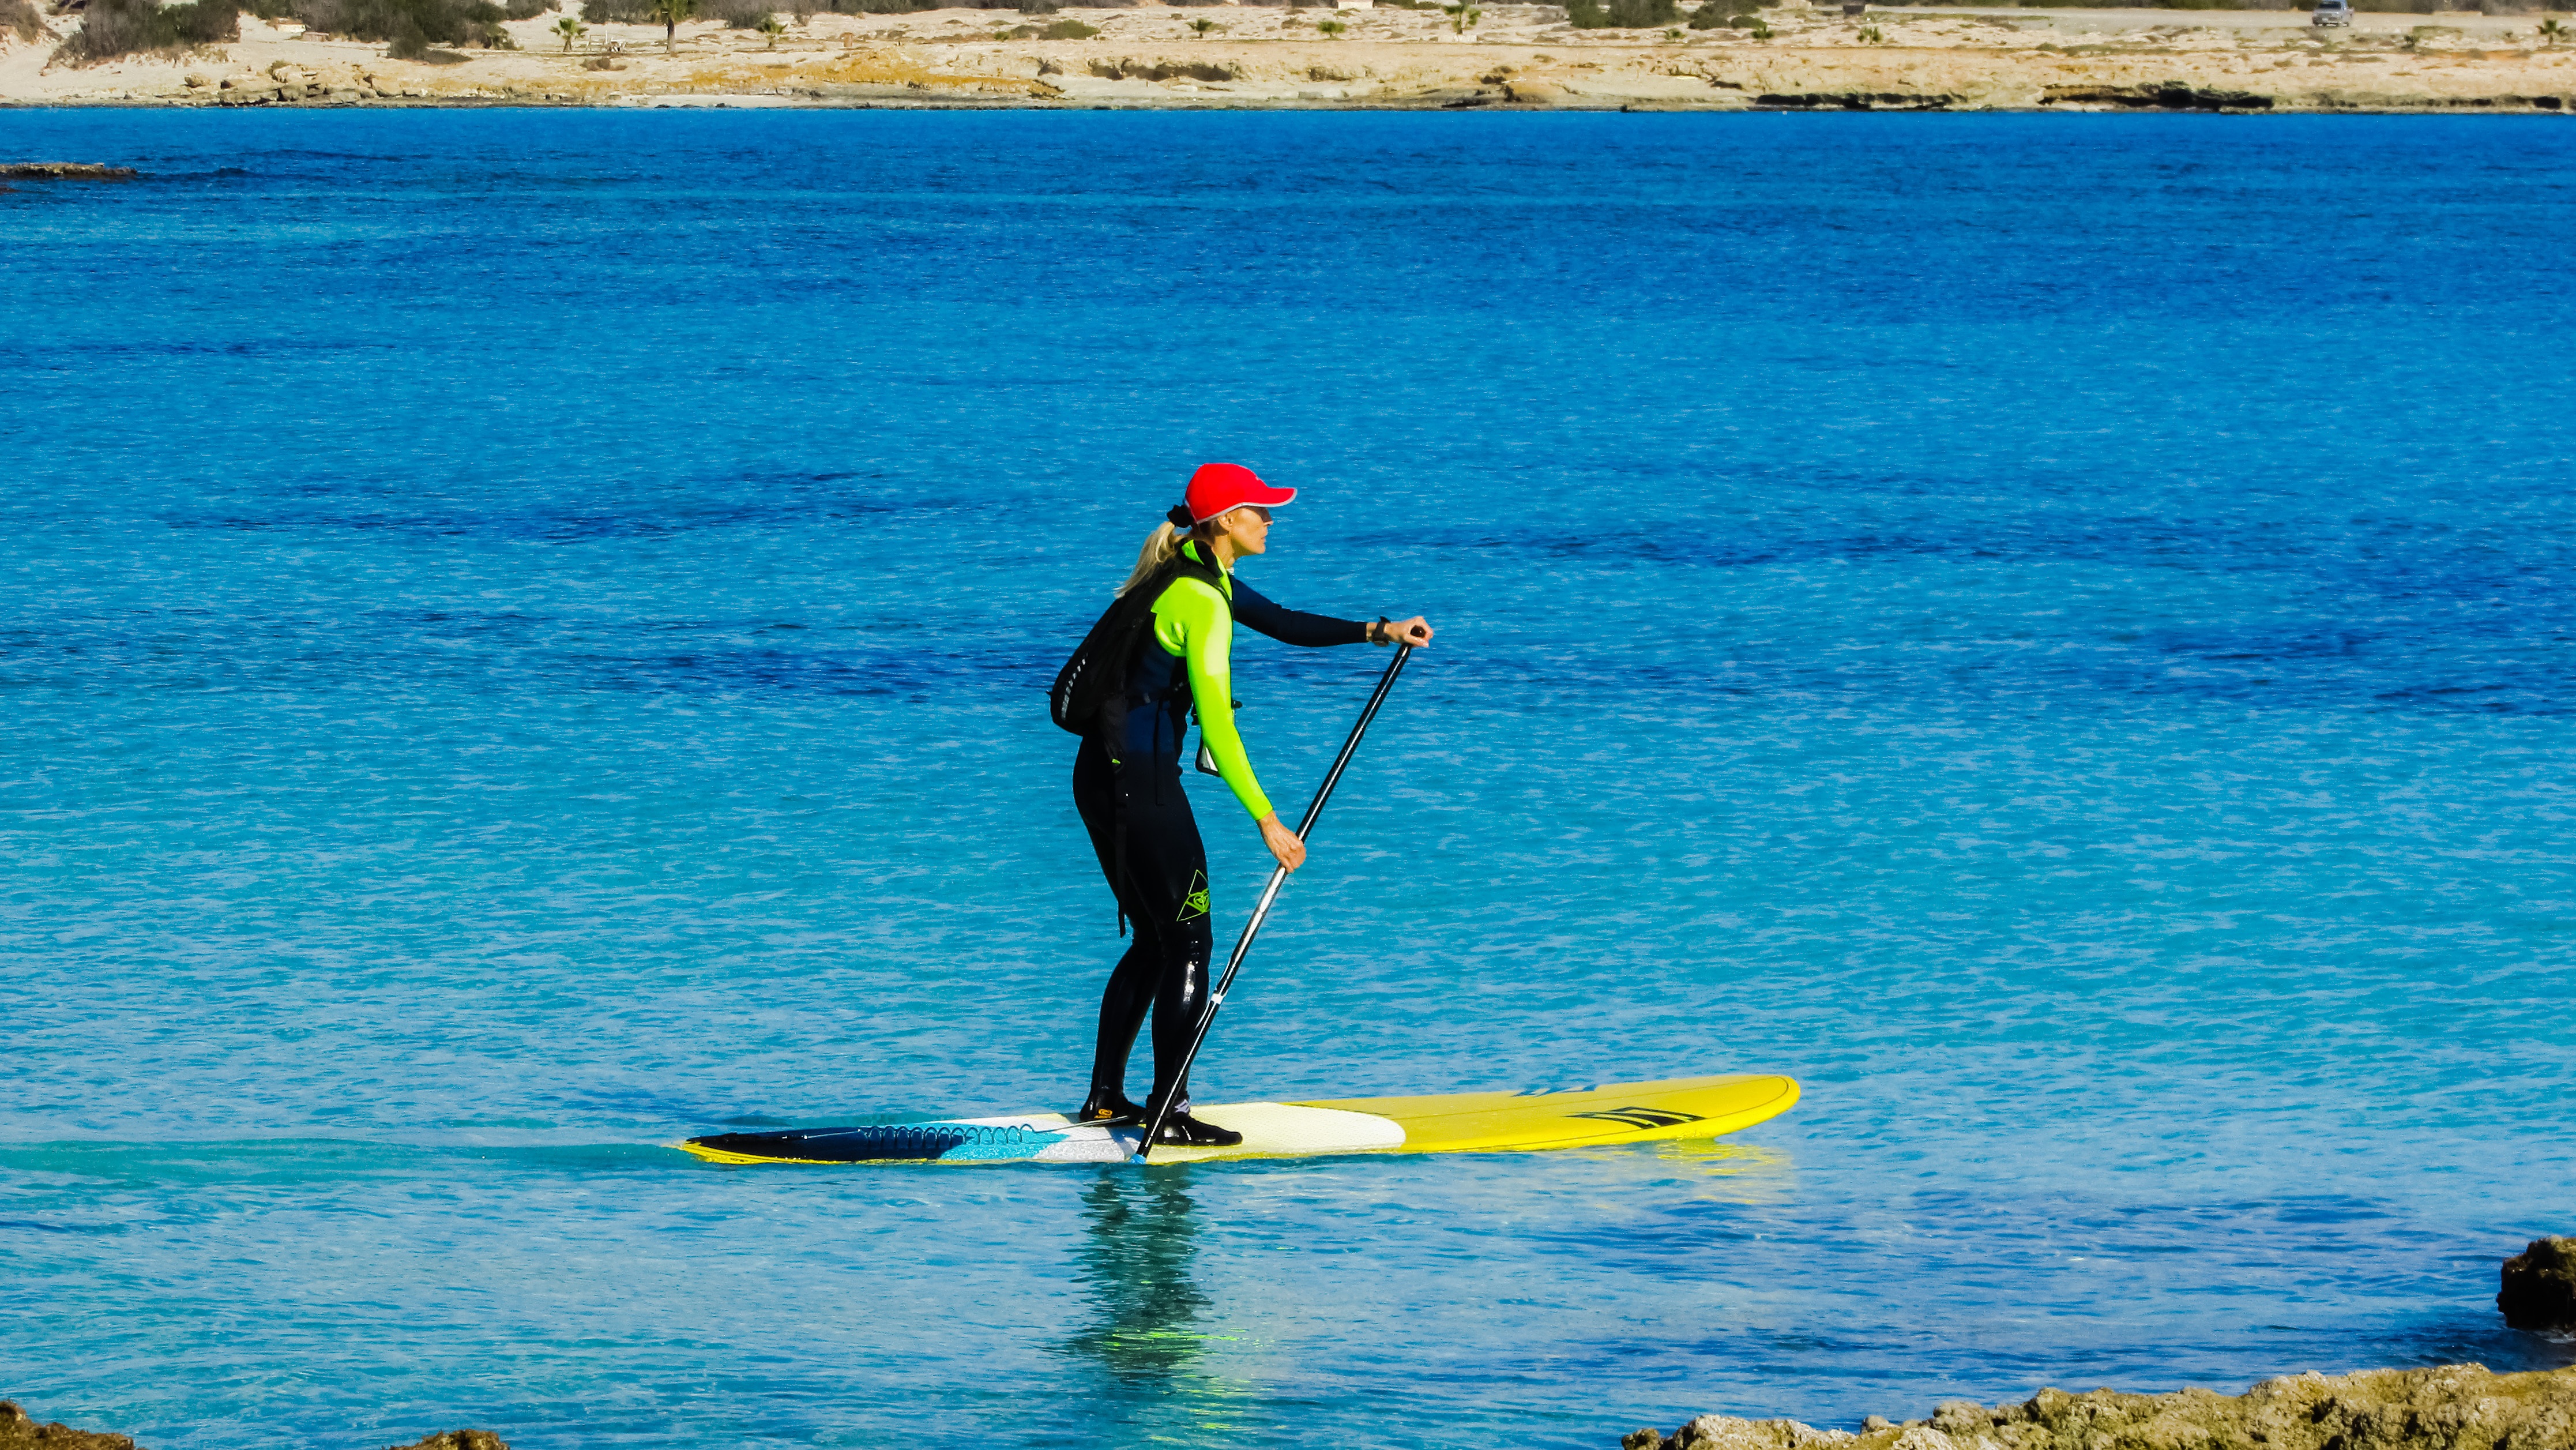
beach, sea, outdoor, board, woman, sport, surfer, paddle, equipment, extreme sport, lifestyle, fitness, activity, stand, fun, sports, boating, athlete, paddleboarding, water sport, sea kayak, stand up paddle surfing, surface water sports, sport equipment